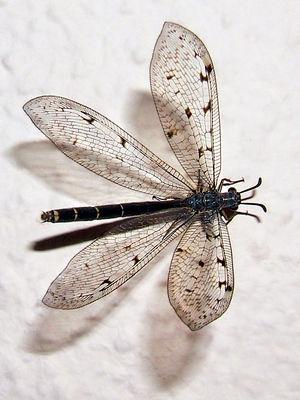
Le fourmilion parisien est une espèce d'insectes névroptères de la famille des myrméléontidés que l'on trouve en Europe continentale, au nord jusqu'en Suède du Sud et à l'est jusqu'au Caucase, et dans certaines zones du Maroc. C'est une espèce menacée en Allemagne et très rare dans les îles Britanniques. Elle vit jusqu'à 1 500 mètres d'altitude.